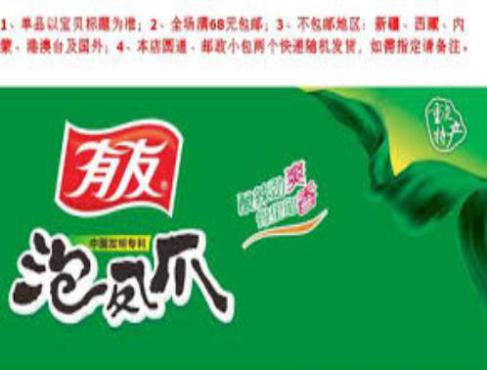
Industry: Food